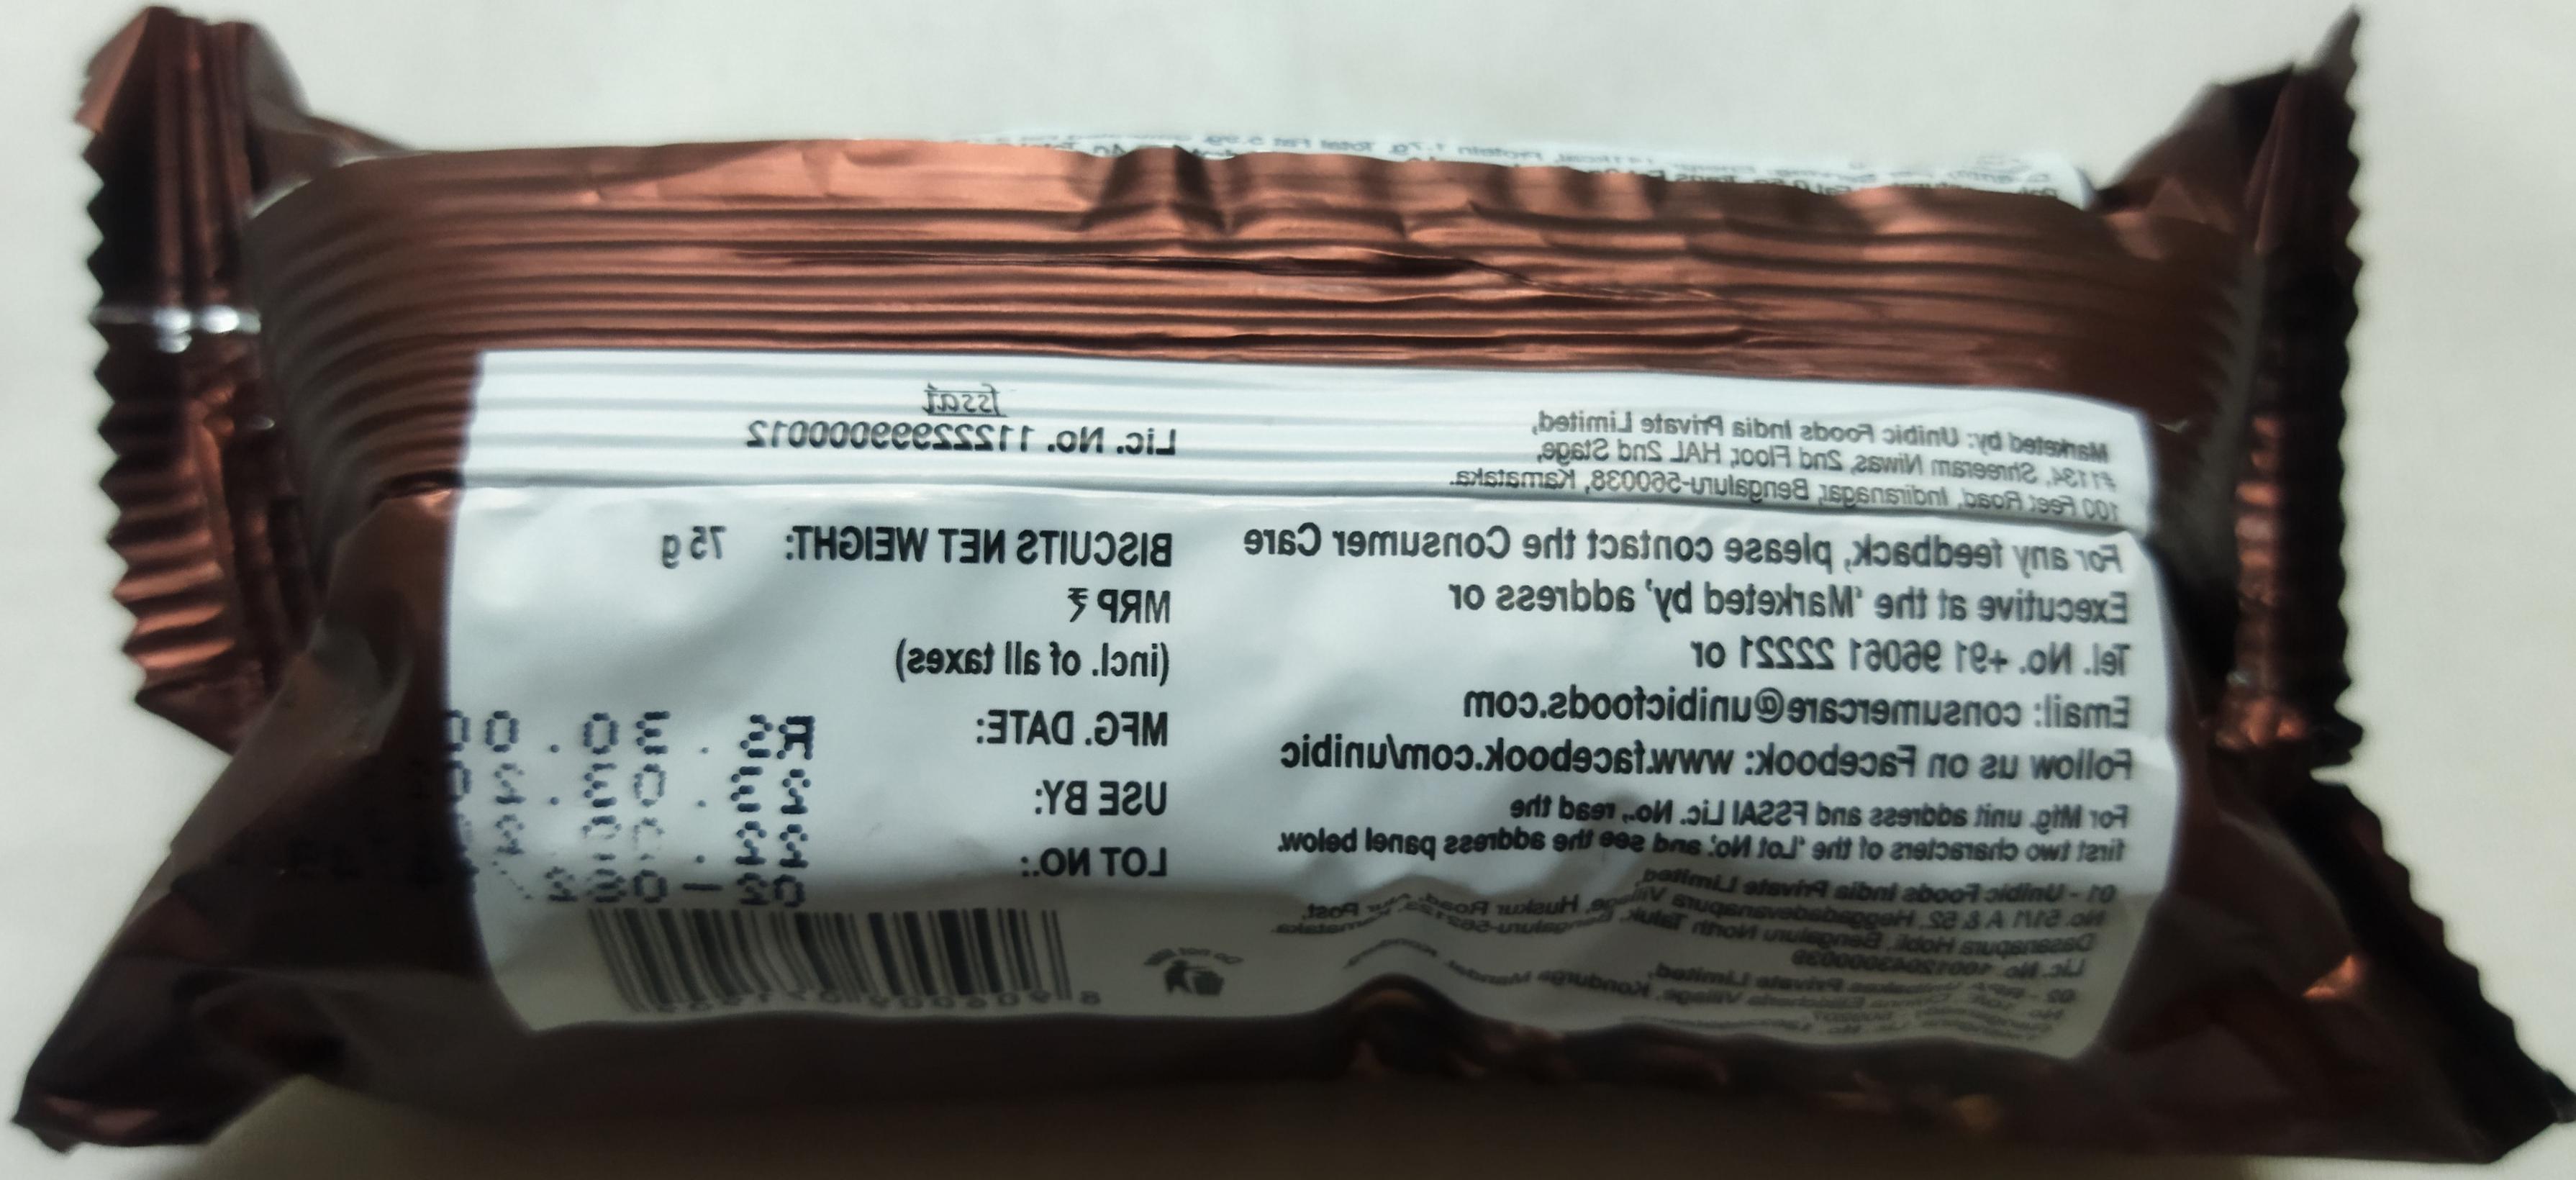
Label: plastics